Law enforcement in Mexico City

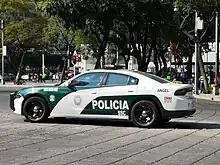
Mexico City Police Dodge Charger in the new livery

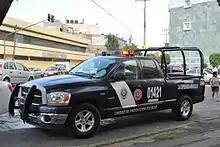
School Protection police vehicle

The 34,000 strong Preventive Police are the uniformed police of Mexico City. They are organized into seven major divisions. as follows: